Shipibo language

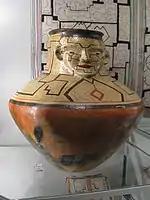
A Shipibo jar

Extinct Xipináwa (Shipinawa) is thought to have been a dialect as well, but there is no linguistic data.